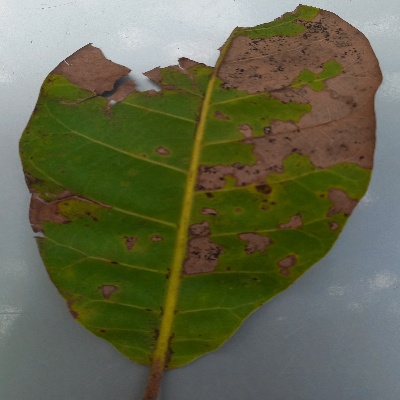
Crop: Cashew
Condition: anthracnose